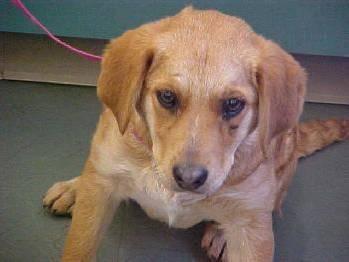
dog